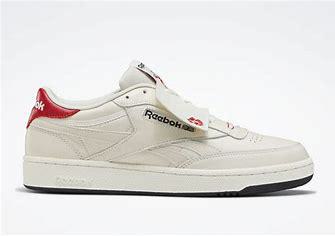
Brand: Reebok
Model: Club C Revenge